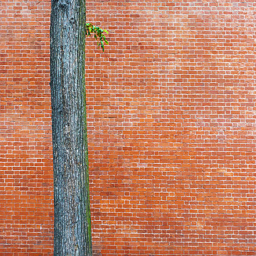
tree on a background of a brick wall